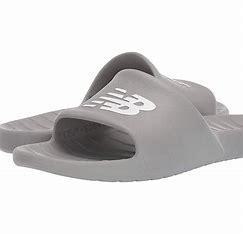
Brand: New
Model: Balance 100